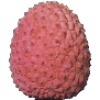
Label: Lychee 1